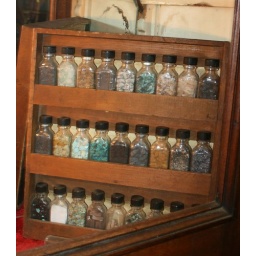
stones and rock from around the city